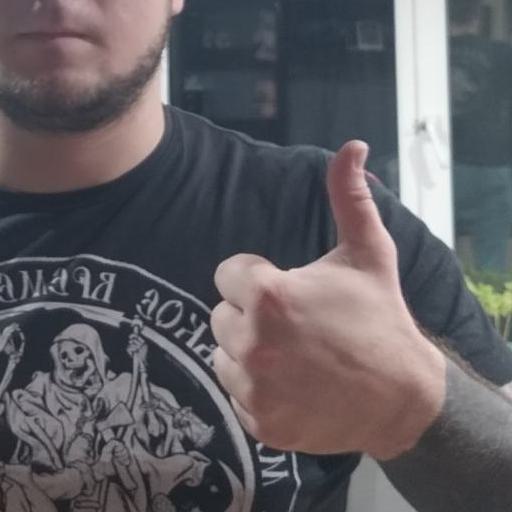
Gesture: like